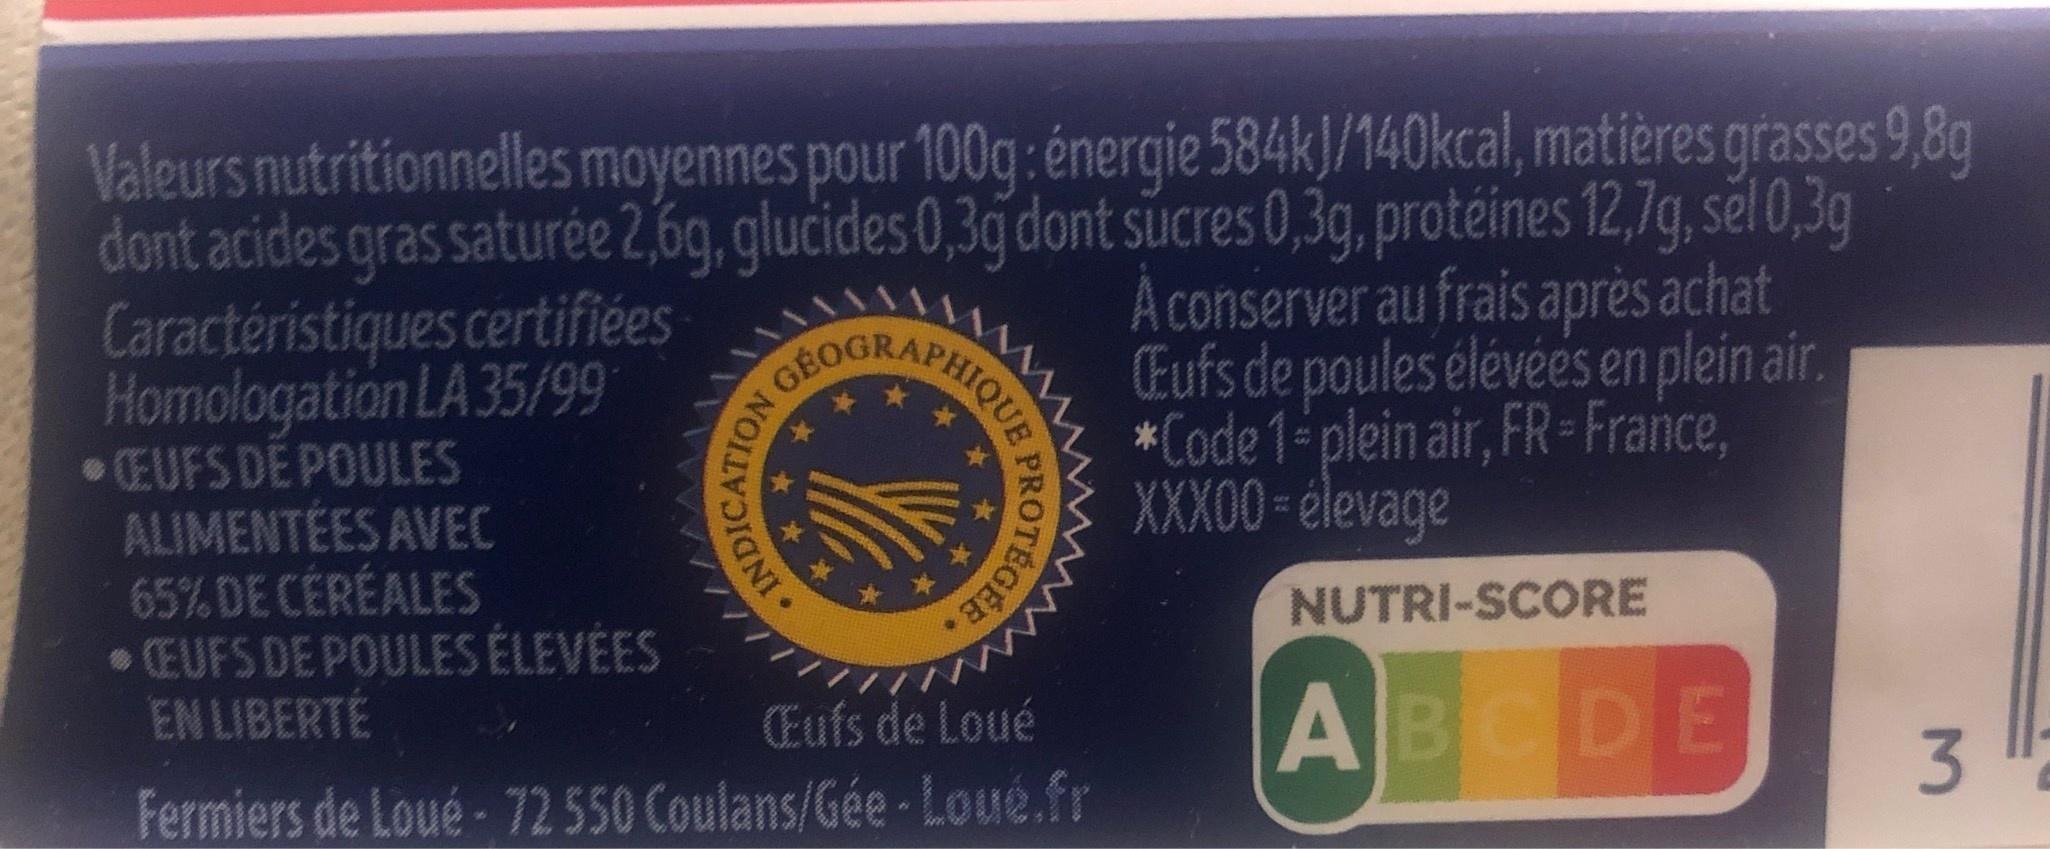
Nutri-Score label: nutriscore-a